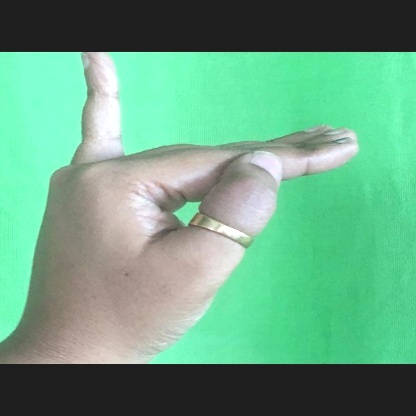
Mudra: Hamsapaksha